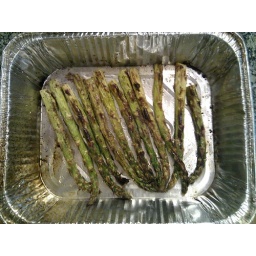
Put top shelf of oven in the highest slot, set to Broil. Don't walk away!